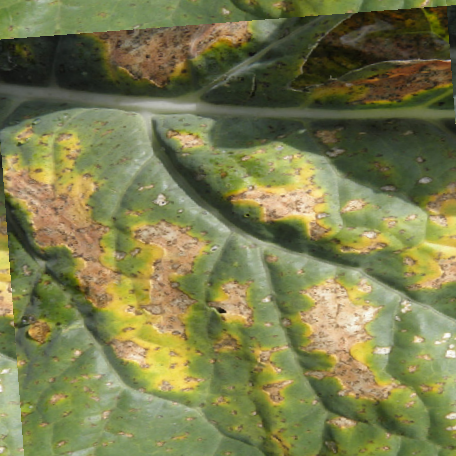
Label: Downy Mildew